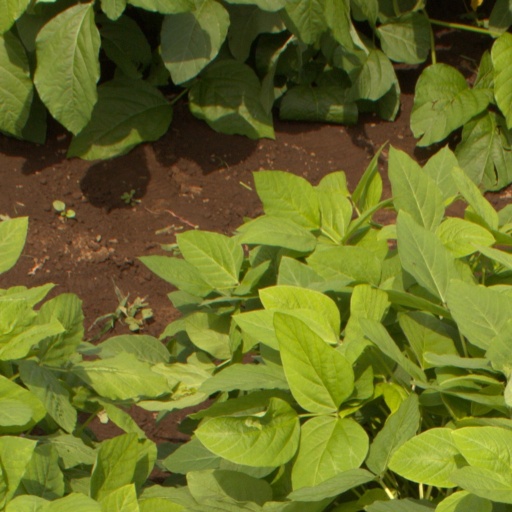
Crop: soybean